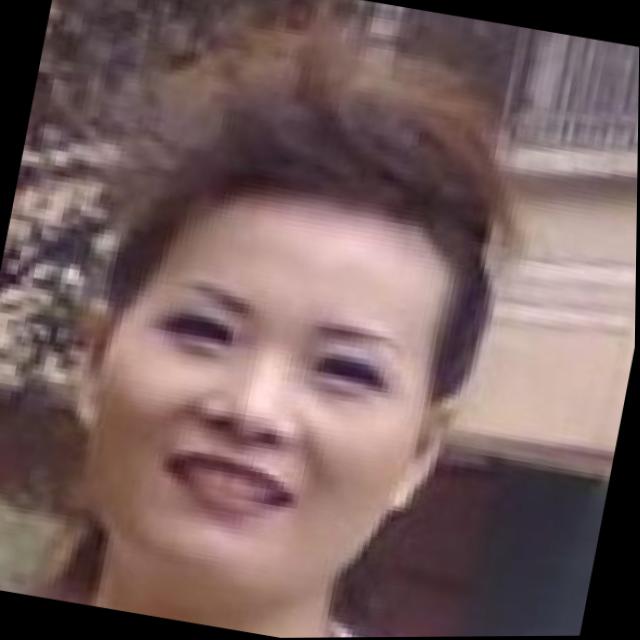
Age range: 21-44